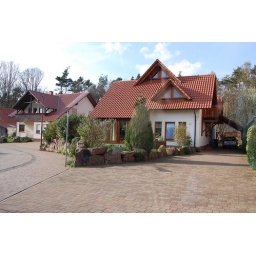
Homes in a little subdivision down the street from the Sickingen castle in Landstuhl. These were beautiful.